George W. Wentworth House

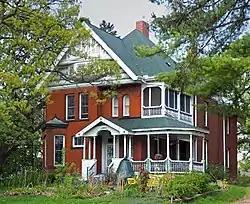
The George W. Wentworth House viewed from the northeast

The George W. Wentworth House is a large Queen Anne style home, that was built in 1887 in West Saint Paul in the U.S. state of Minnesota. Wentworth was an emigre from England who traded in horses; he was also involved in local politics, working to organize the city of South Saint Paul. In the late 1880s, a dispute arose between the farmers in the western portion of the city, whom Wentworth represented, and the people living around the stockyards in the eastern portion of the city. West Saint Paul disjoined from South Saint Paul in 1889 and Wentworth remained politically active in the new city. After his death in 1908, the house remained vacant for many years before being renovated by subsequent owners.